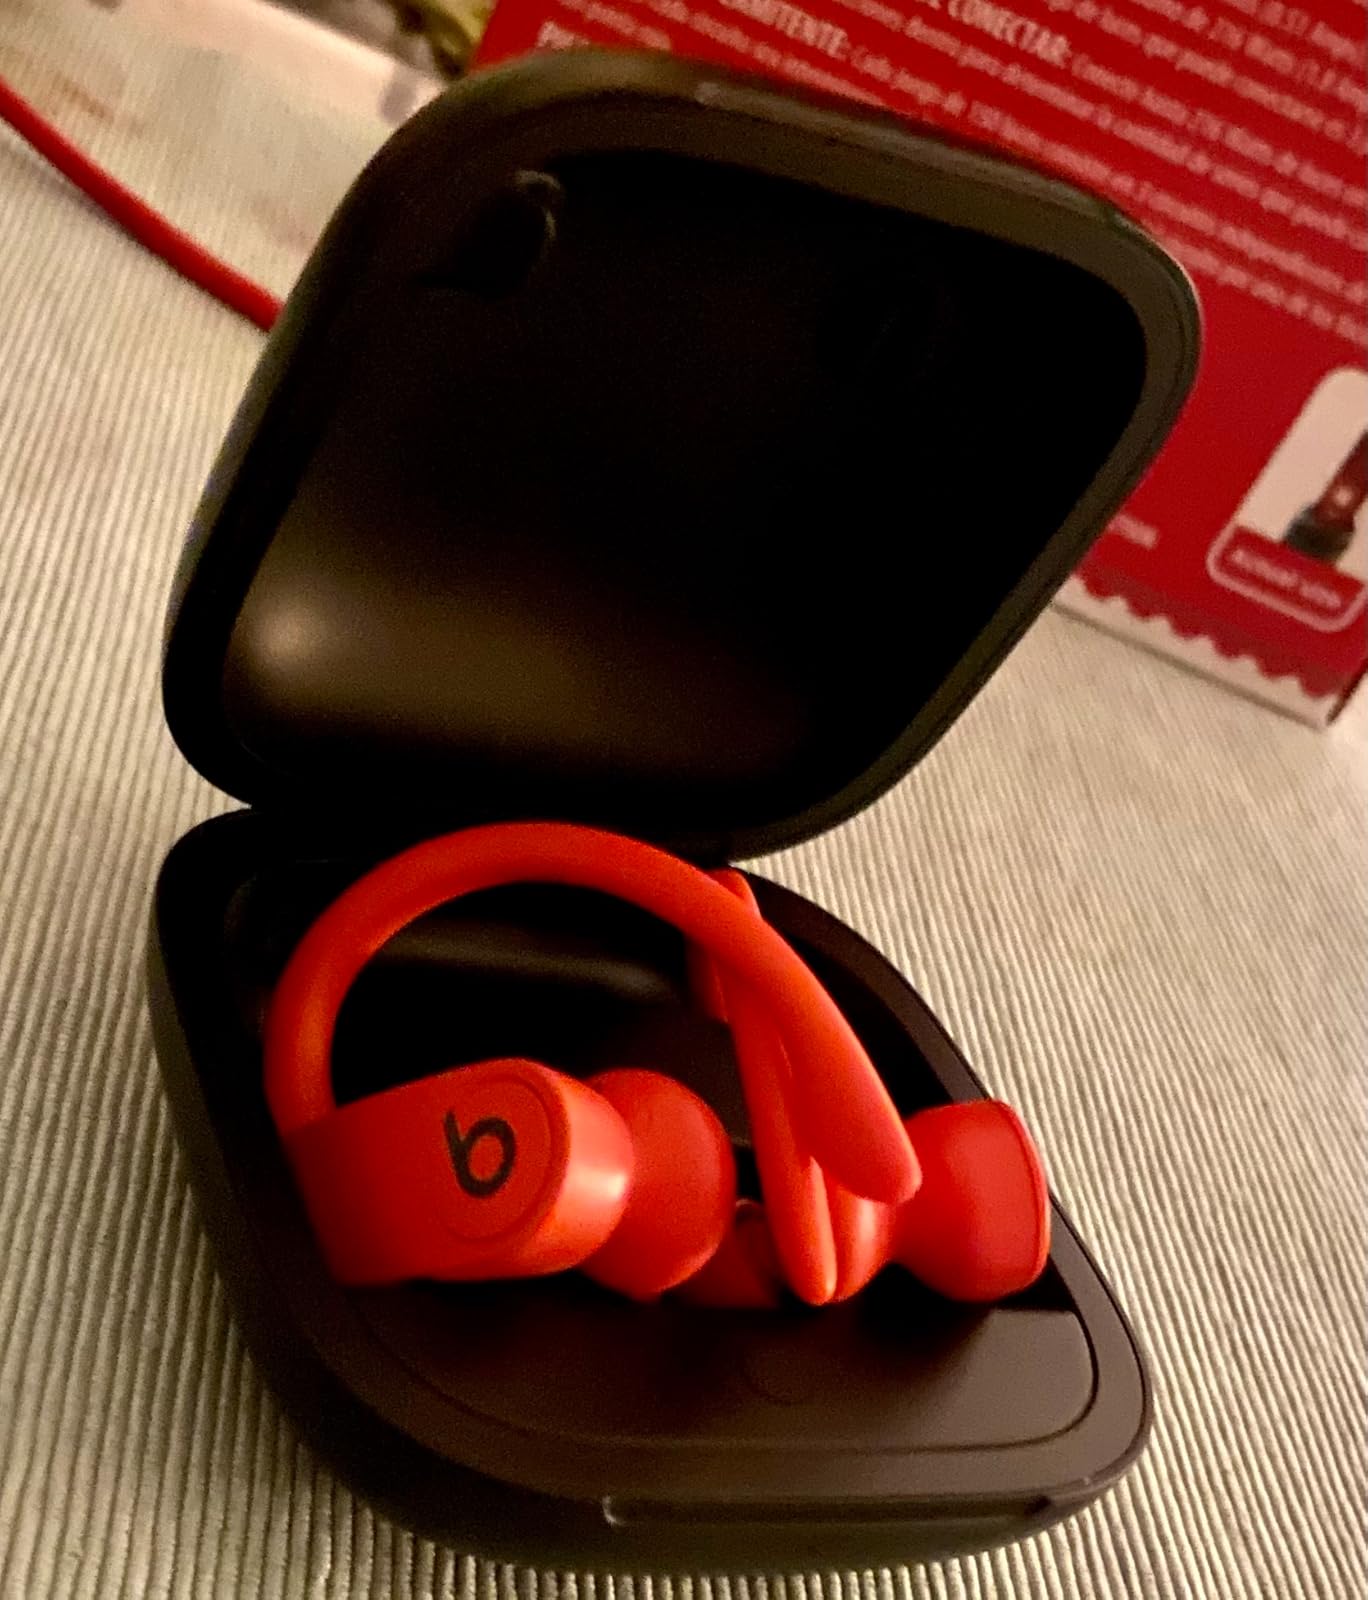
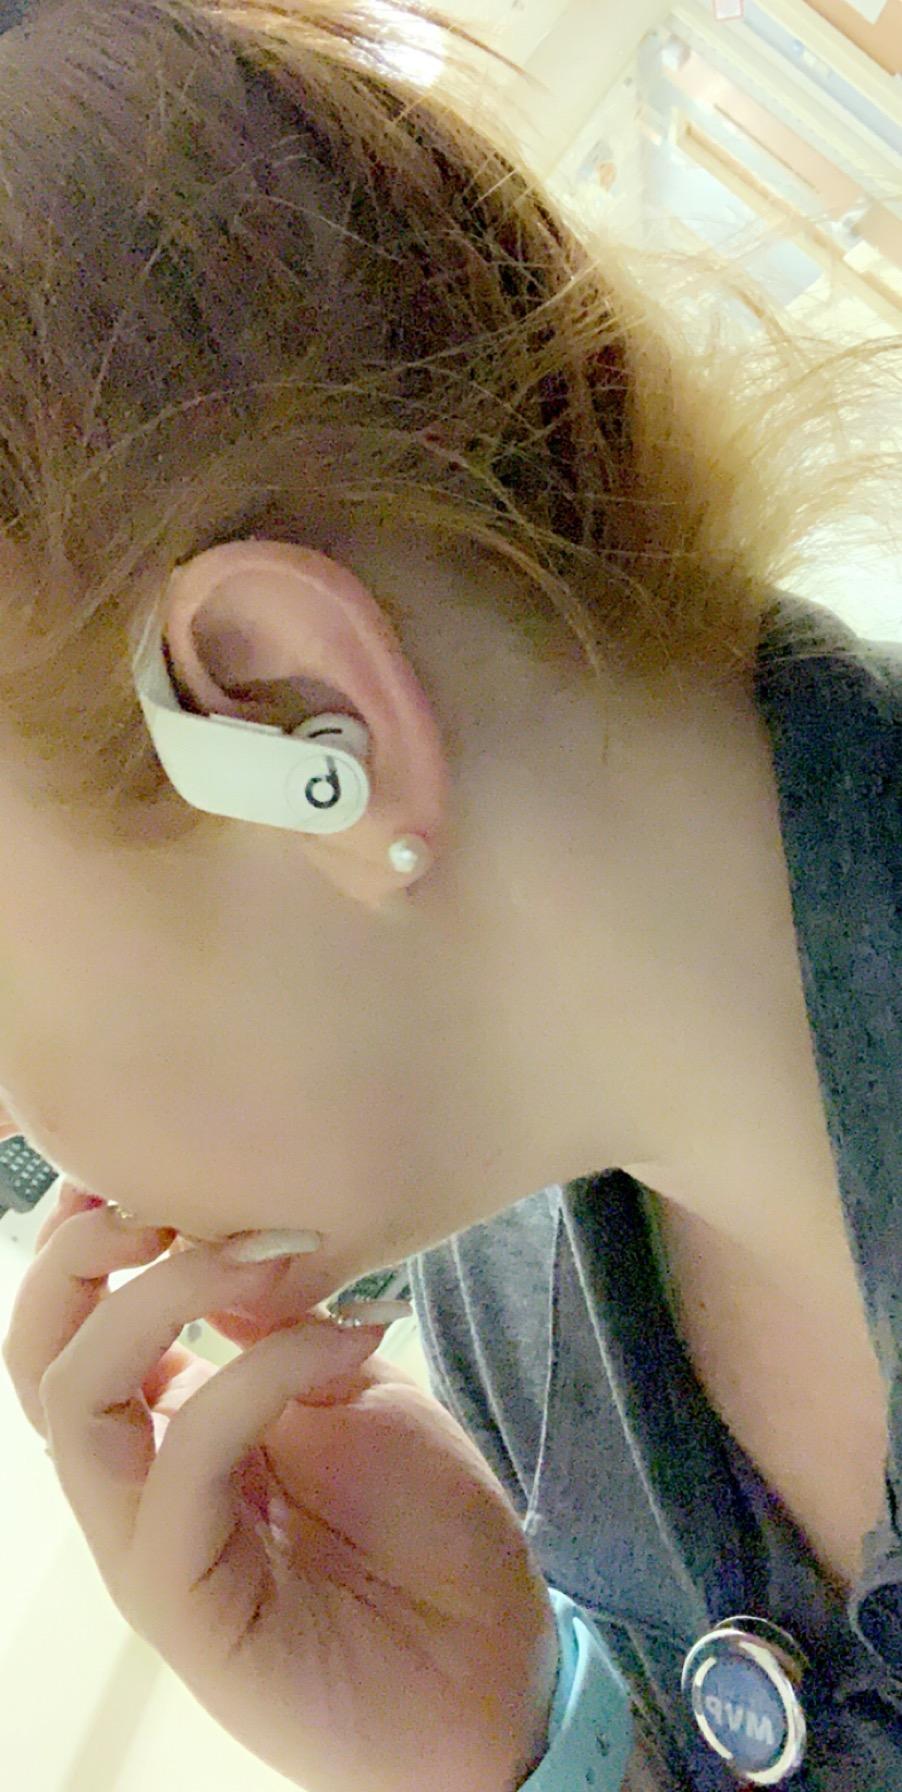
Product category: earbuds
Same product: no